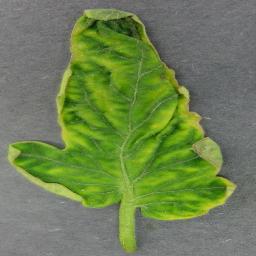
Label: Tomato___Tomato_Yellow_Leaf_Curl_Virus